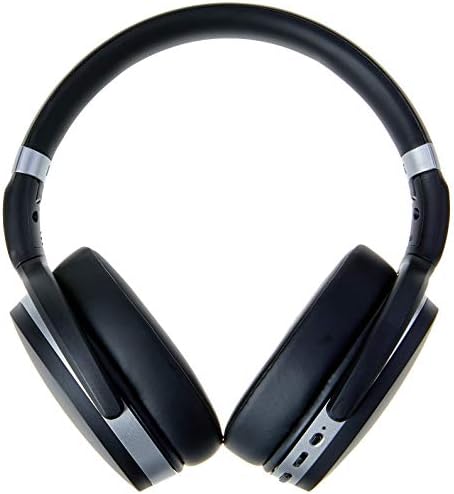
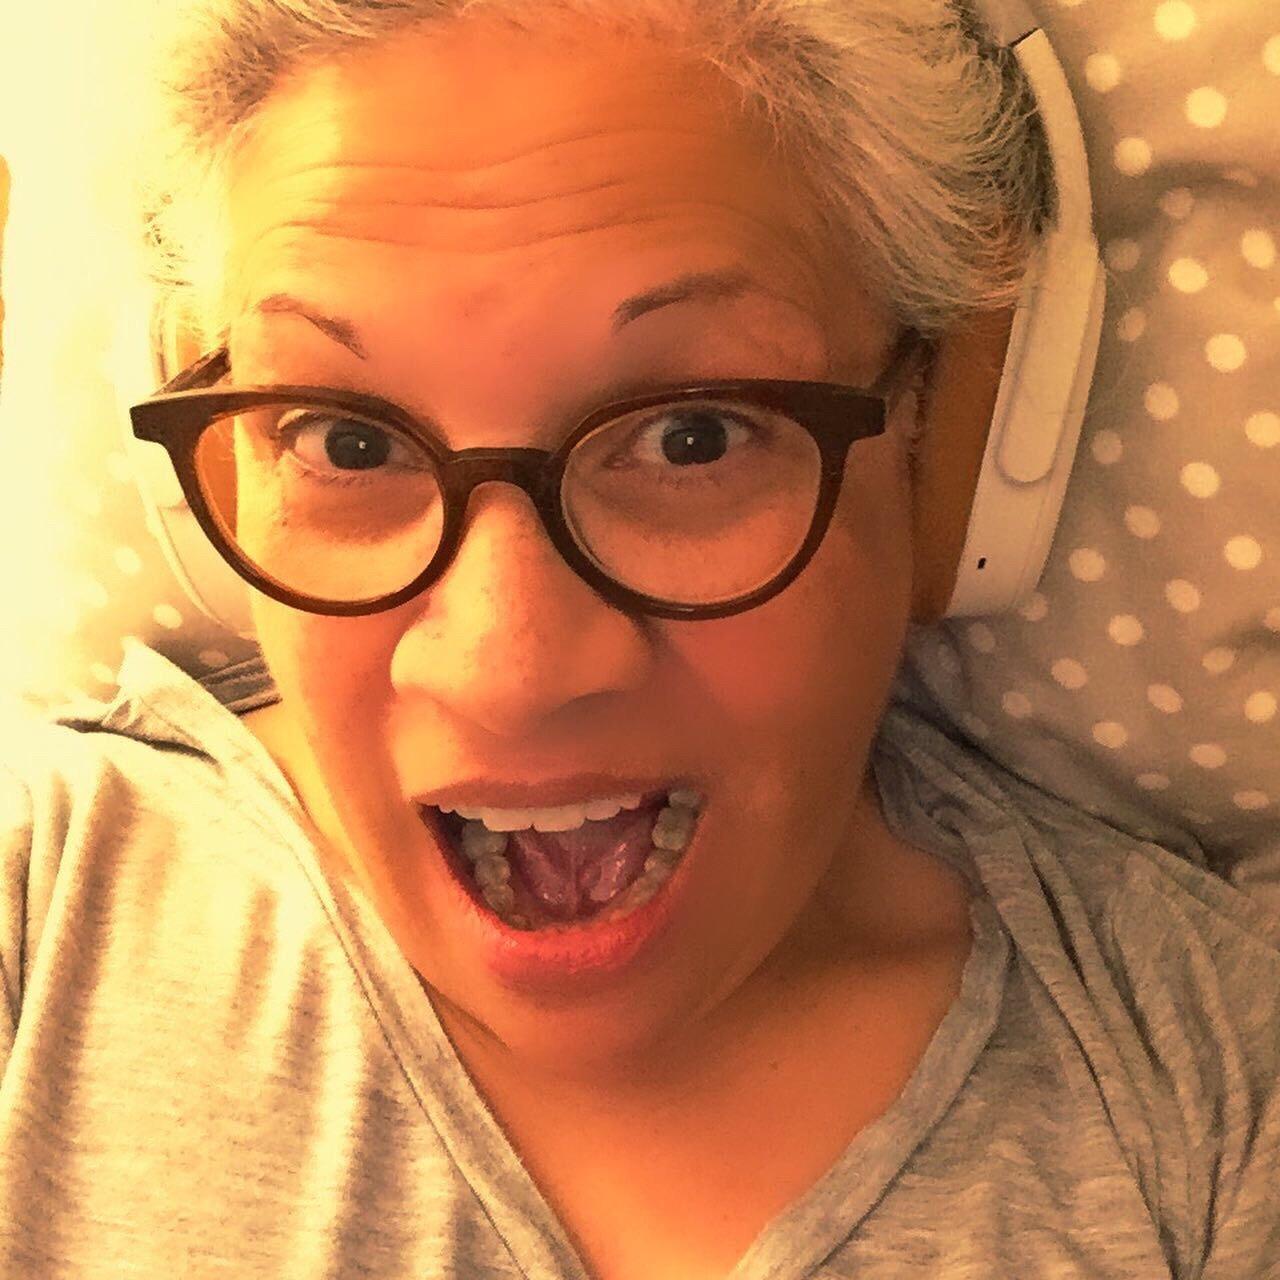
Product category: headphones
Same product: no